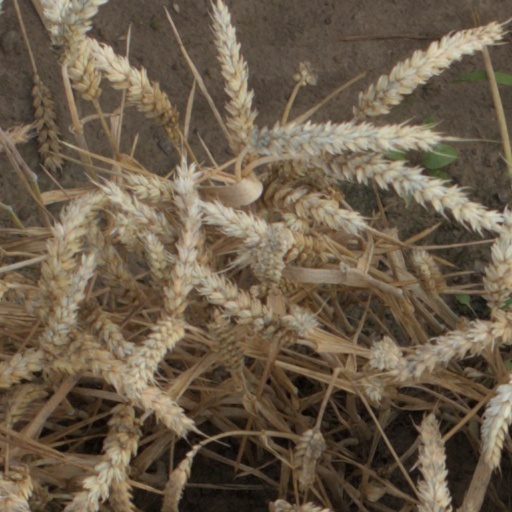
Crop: wheat